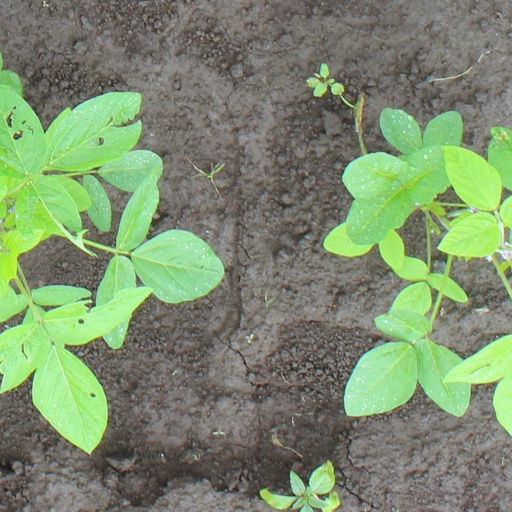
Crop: soybean